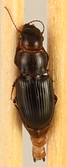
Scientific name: Cratacanthus dubius
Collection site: North Sterling NEON (STER), plot STER_026